Wildlife of Cape Verde

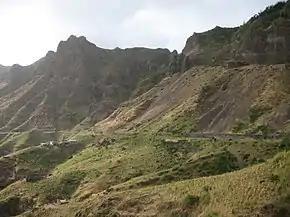
The Serra Malagueta mountain range in the northern part of the island of Santiago

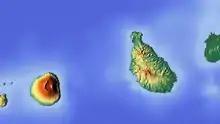
Map of Cape Verde

The wildlife of Cape Verde is found across its archipelago of ten islands and three islets, albeit in smaller numbers of species than mainland Africa. Each volcanic island within the archipelago is unique, and each of them have parks under their jurisdiction, by decree promulgated by the Cape Verde government. Located just off the west coast of Africa, the total land area of the island nation is .